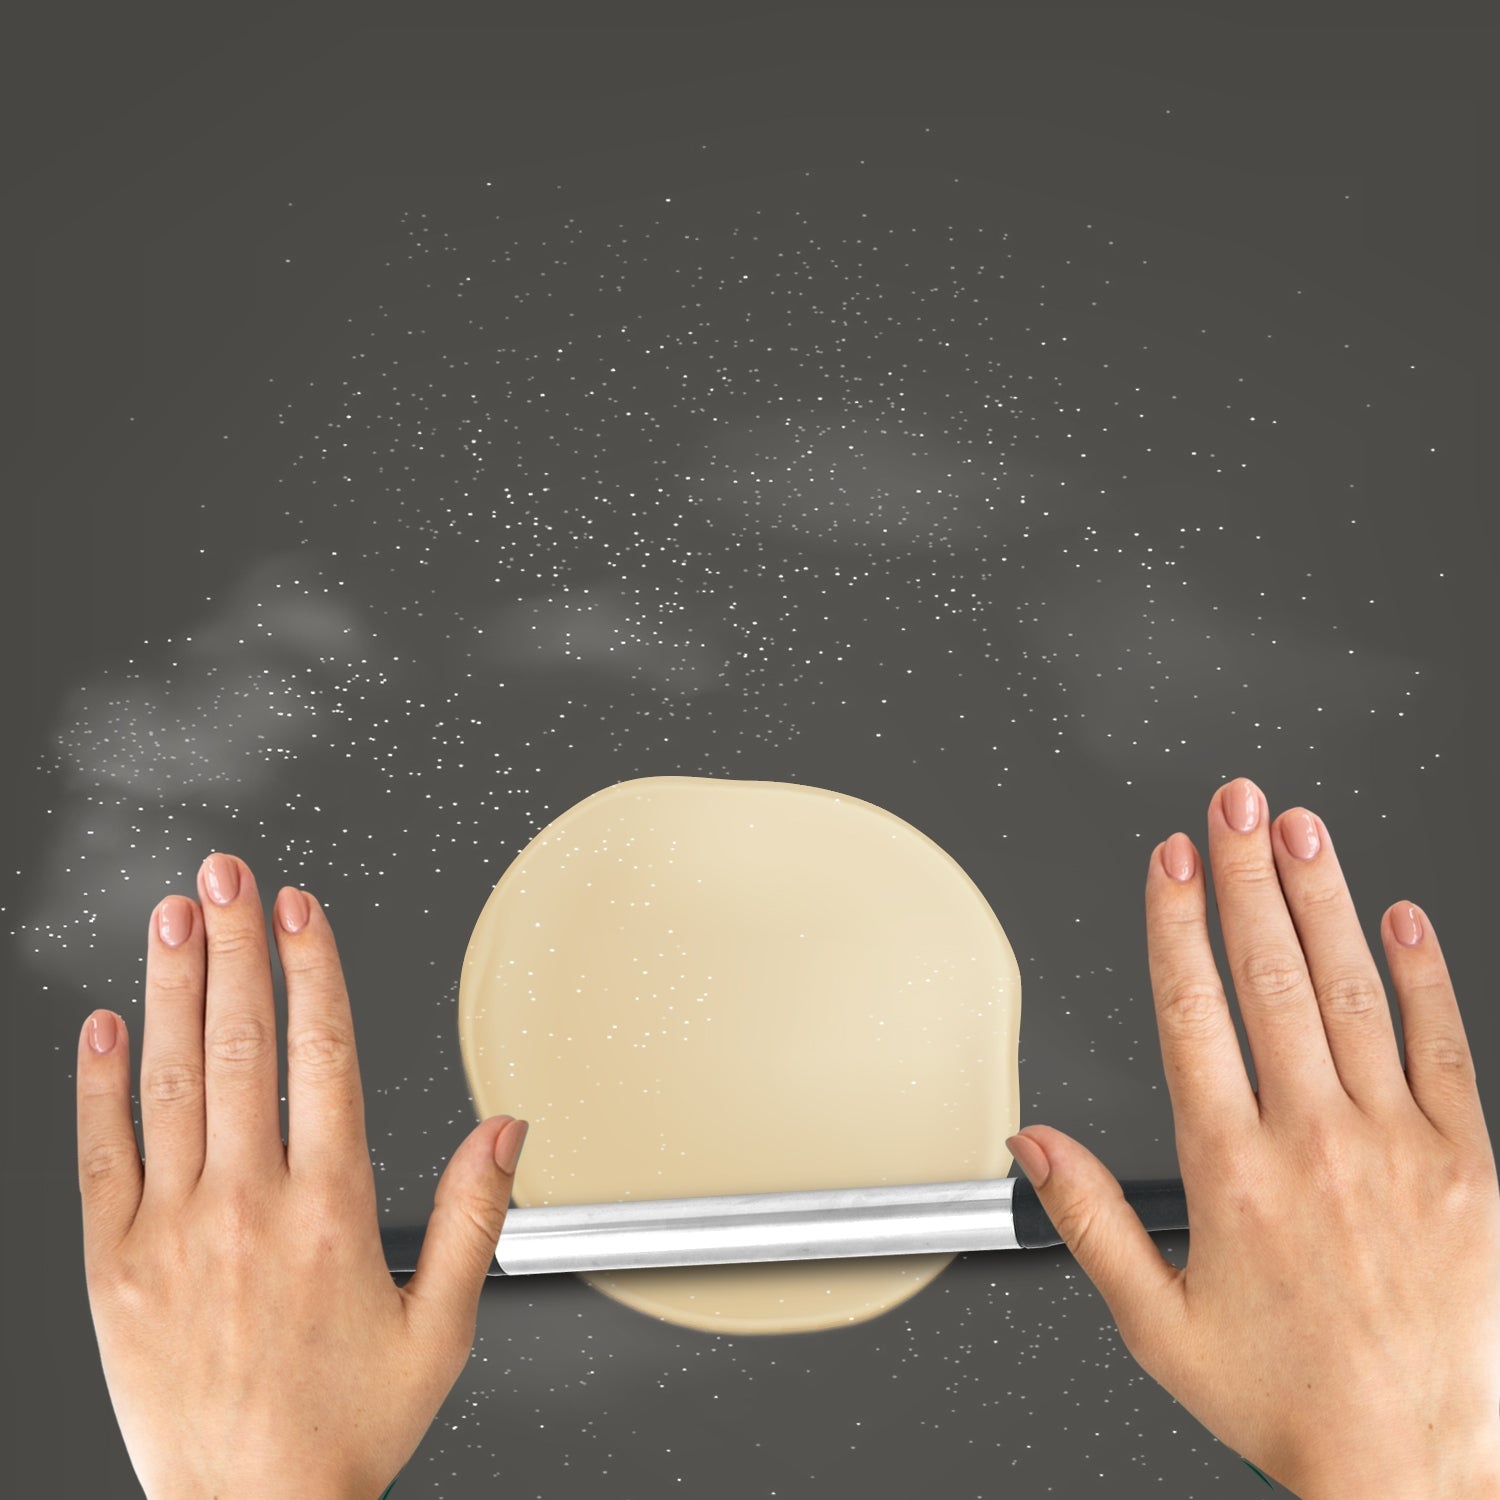
Kitchen Plastic Roti Maker Belan / Rolling Pin (Black)
?? Non Stick, Lightweight Stainless Steel Smooth Rolling Pin/Belan with Better Plastic Grip for Baking, Doughs, Breads, Chapati ?? Premium Quality Non-Stick Surface Belan The smooth metallic surface will not stick to your dough. Freeze the rolling pin to keep the dough cool, or alternatively warm it up in water. ?? Ergonomic Design & Grip Premier quality tool designed for ease of use and hold. Equipped with bearings to ensure smooth movement. Smooth action easily rolls out pie crusts, dough for bread, biscuits, pastries, pasta, pizza, fondant, cookies, crafting clay, and more. ?? Made by Solid Steel - Durable & Long Lasting Quality construction that will last many years. Stainless steel will NOT crack, split, or splinter. Smooth and fluid rolling. ?? Prevent Wrist Strain Handle bars prevent unnecessary strain to your wrists, while still giving you control to create uniform and consistent dough. It's a natural extension of your hands. ?? Perfect replacement This lightweight, slim rolling pin is perfect replacement for wooden roller pin. It is easy to wash and clean. Its better grip make rotis, doughs, breads, chapati easy to roll. Will never crack, break, or scratch. No oiling or work needed. ?? Feature ?Non-Stick Stainless Steel for doughs, breads, chapatti etc. ?Hygienic & Sanitary ?Durable Construction ?Smooth and fluid rolling that will last many years. ?Lightweight and Easy on your Wrists ?? Specification ?Grip is good ?Easy to wash and clean it ?Chef Approved Design ?Very slim and cute looking ?Chef Approved size, shape, and design. ?Dishwasher safe, will not crack, unbreakable, Scratch Proof.
Brand: Mahi enterprises
Category: Home & Garden > Kitchen & Dining > Kitchen Tools & Utensils > Rolling Pins